WZOK

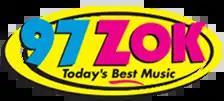
Previous version of logo

WROK-FM signed on the air in 1949, and in 1976, the call letters changed to the current WZOK. In late 1980, WZOK changed their format from album-oriented rock to its current top 40/CHR format, and was the dominant CHR station in the Rockford metropolitan area, including portions of Northern Illinois such as Belvidere, Cherry Valley, DeKalb, and Woodstock, and portions of Southern Wisconsin such as Janesville and Beloit.